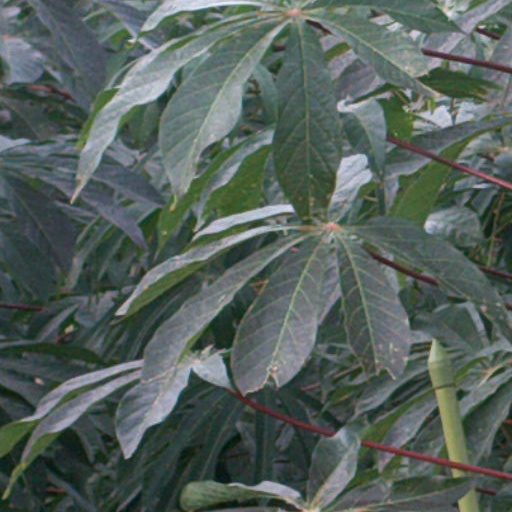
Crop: cassava